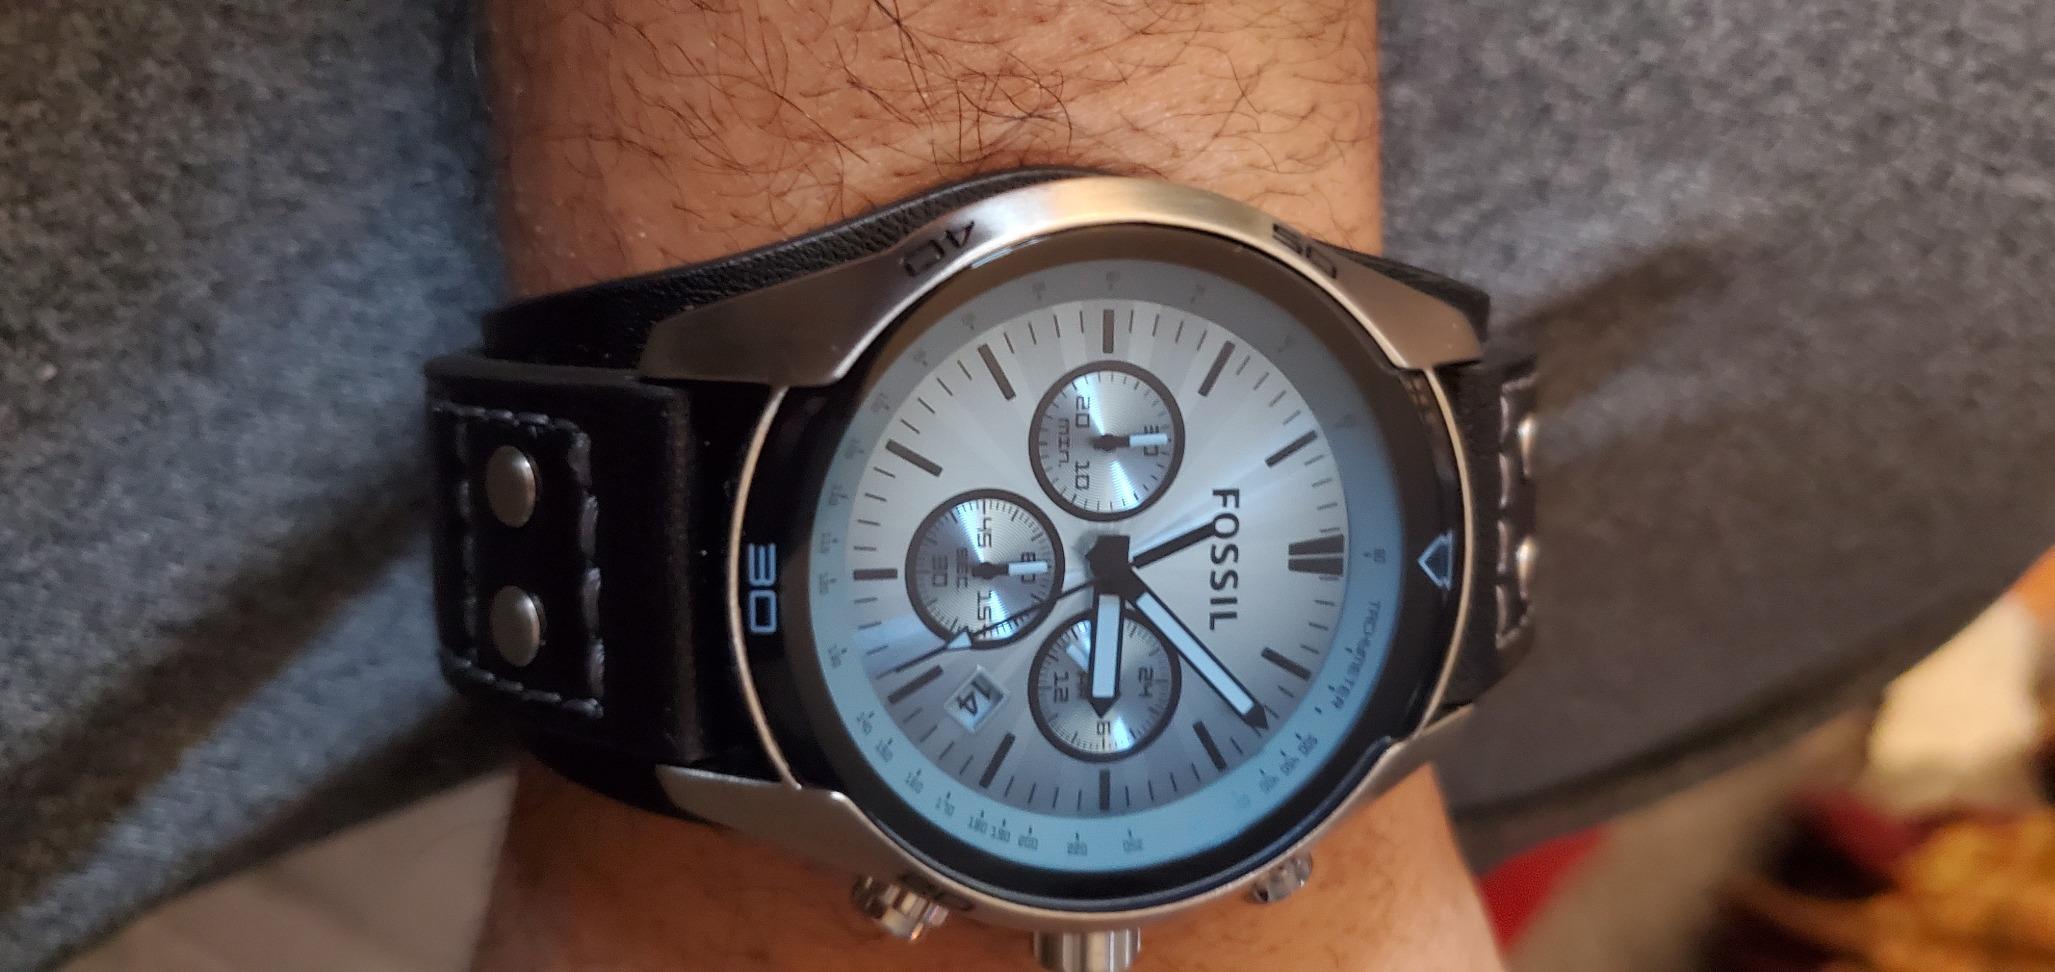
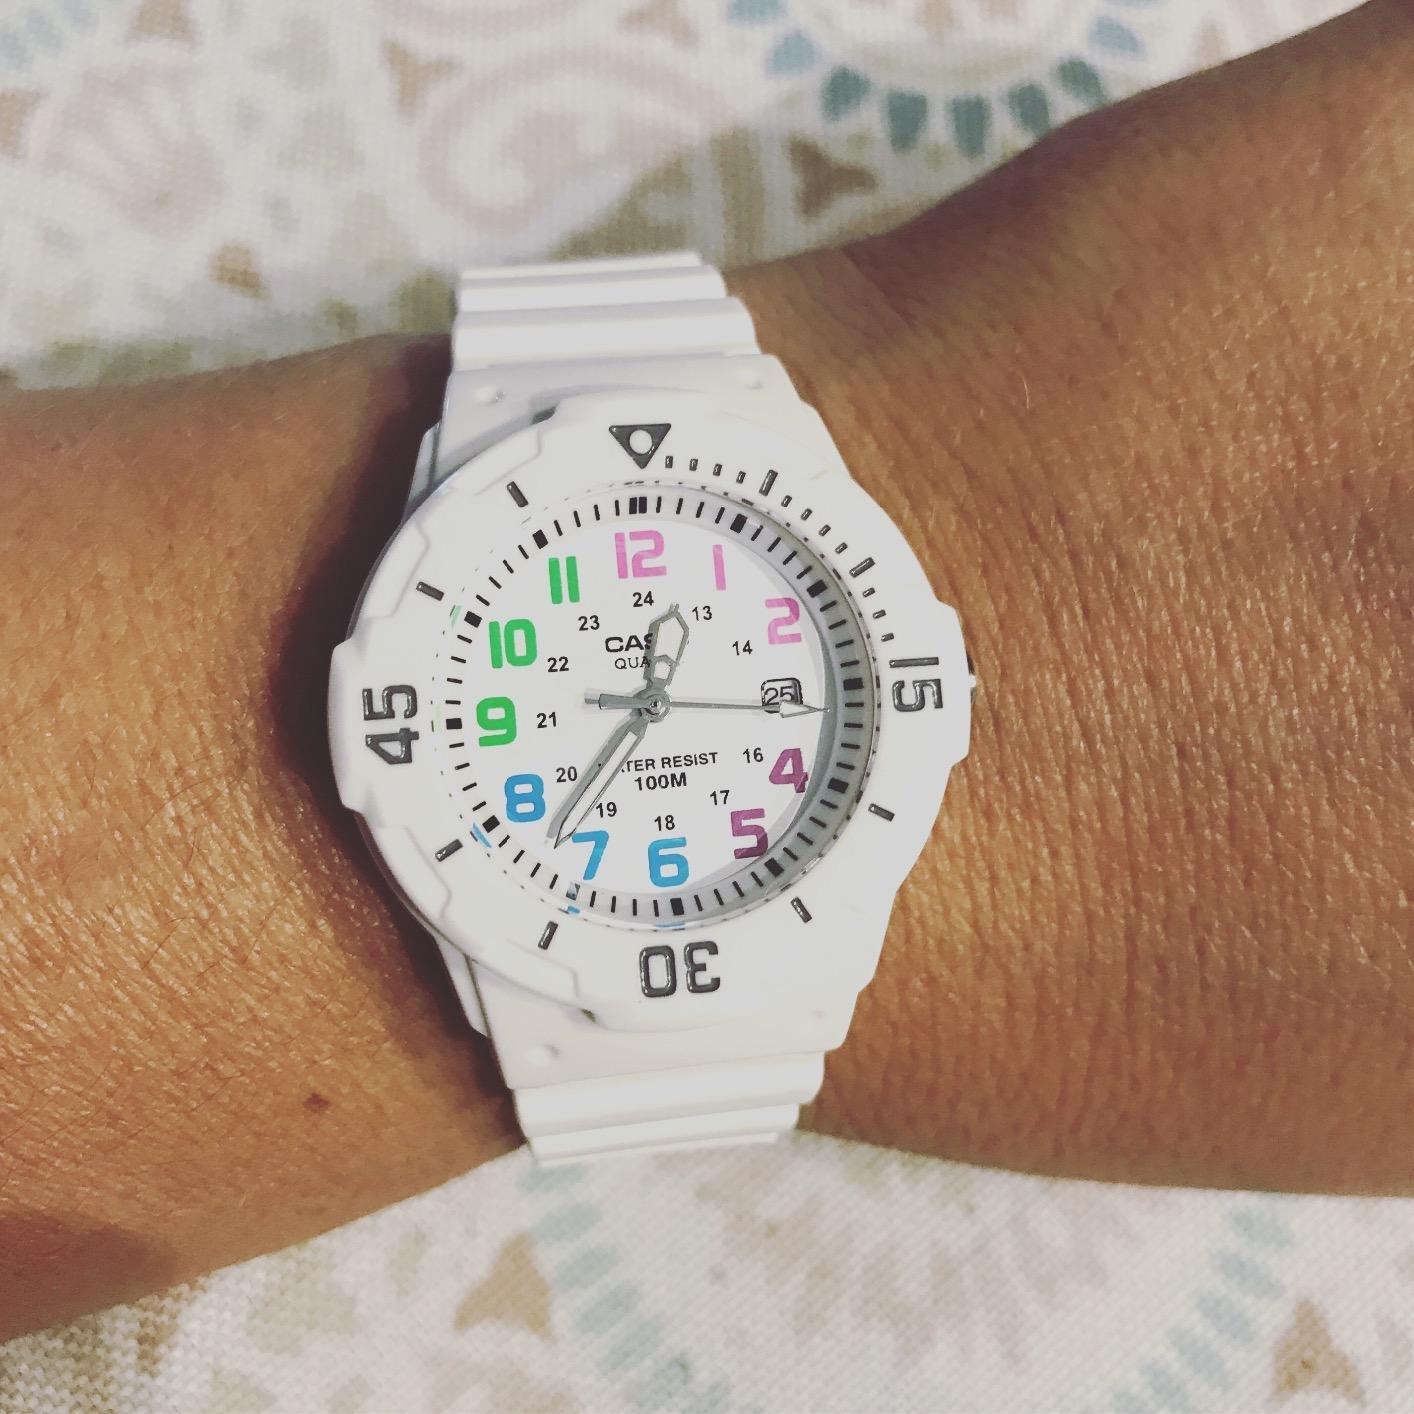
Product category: accessories_watch
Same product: no